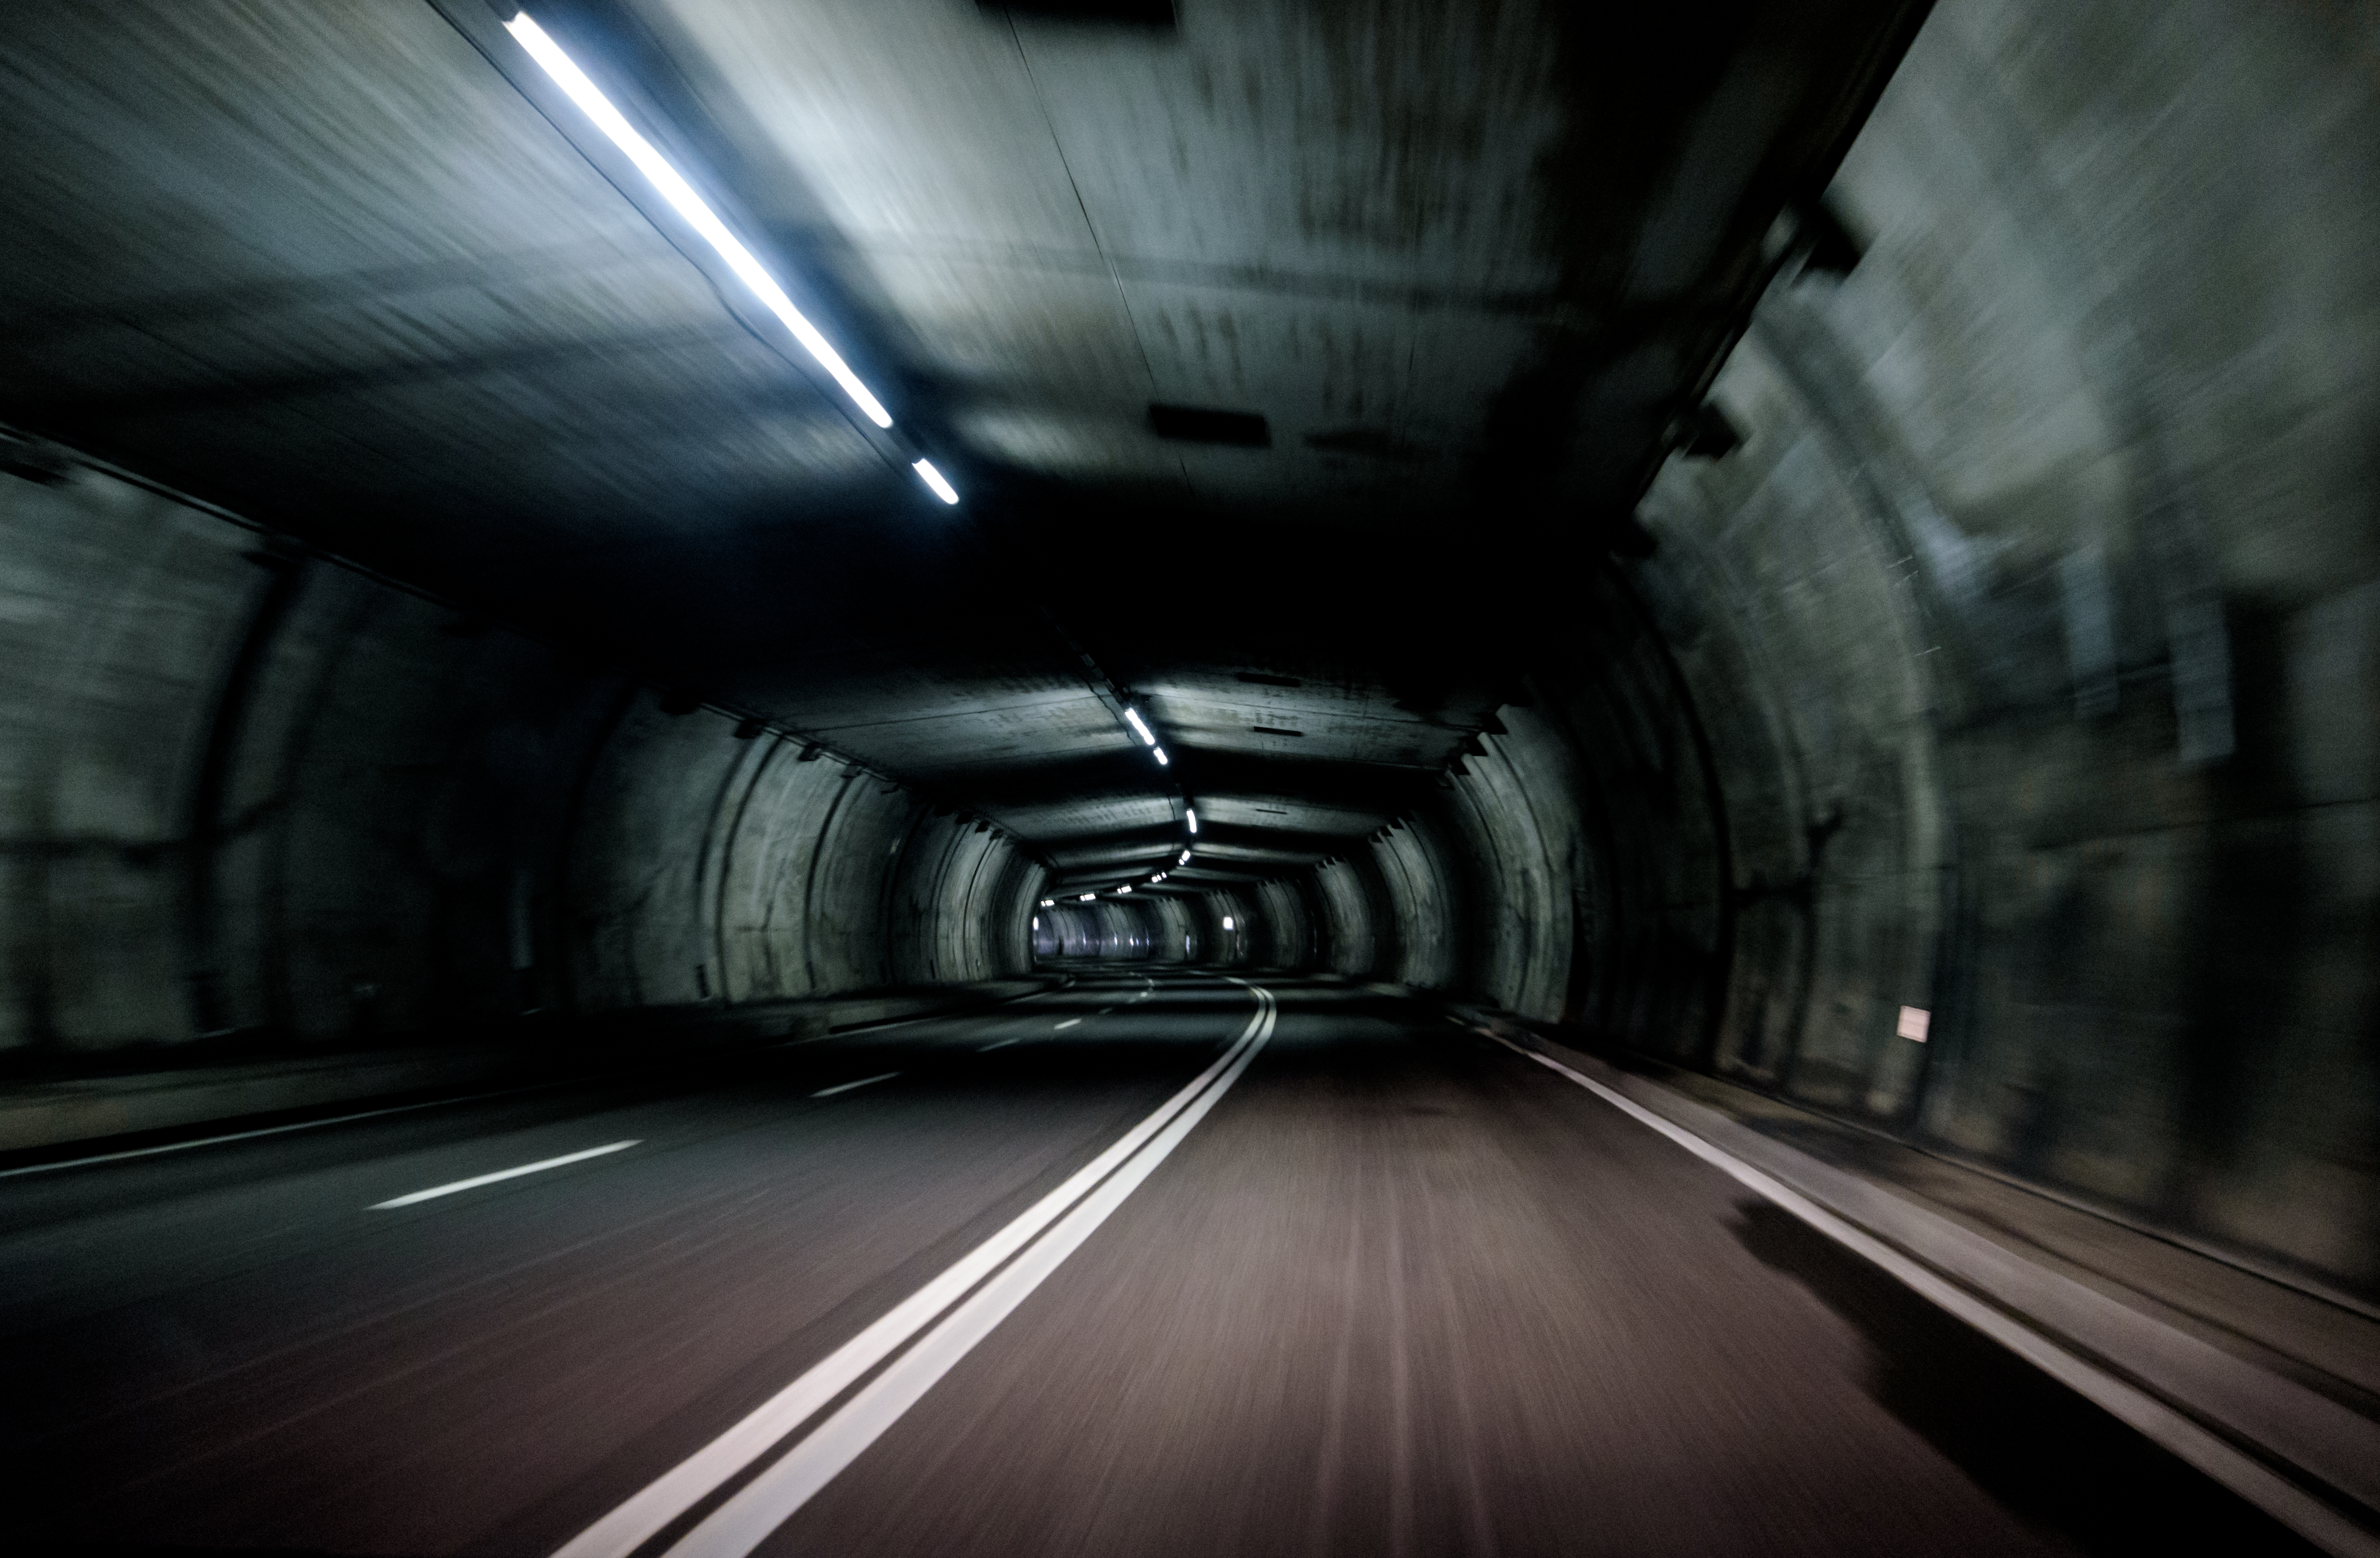
light, black and white, road, tube, tunnel, dark, motion, darkness, monochrome, speed, infrastructure, screenshot, guidance